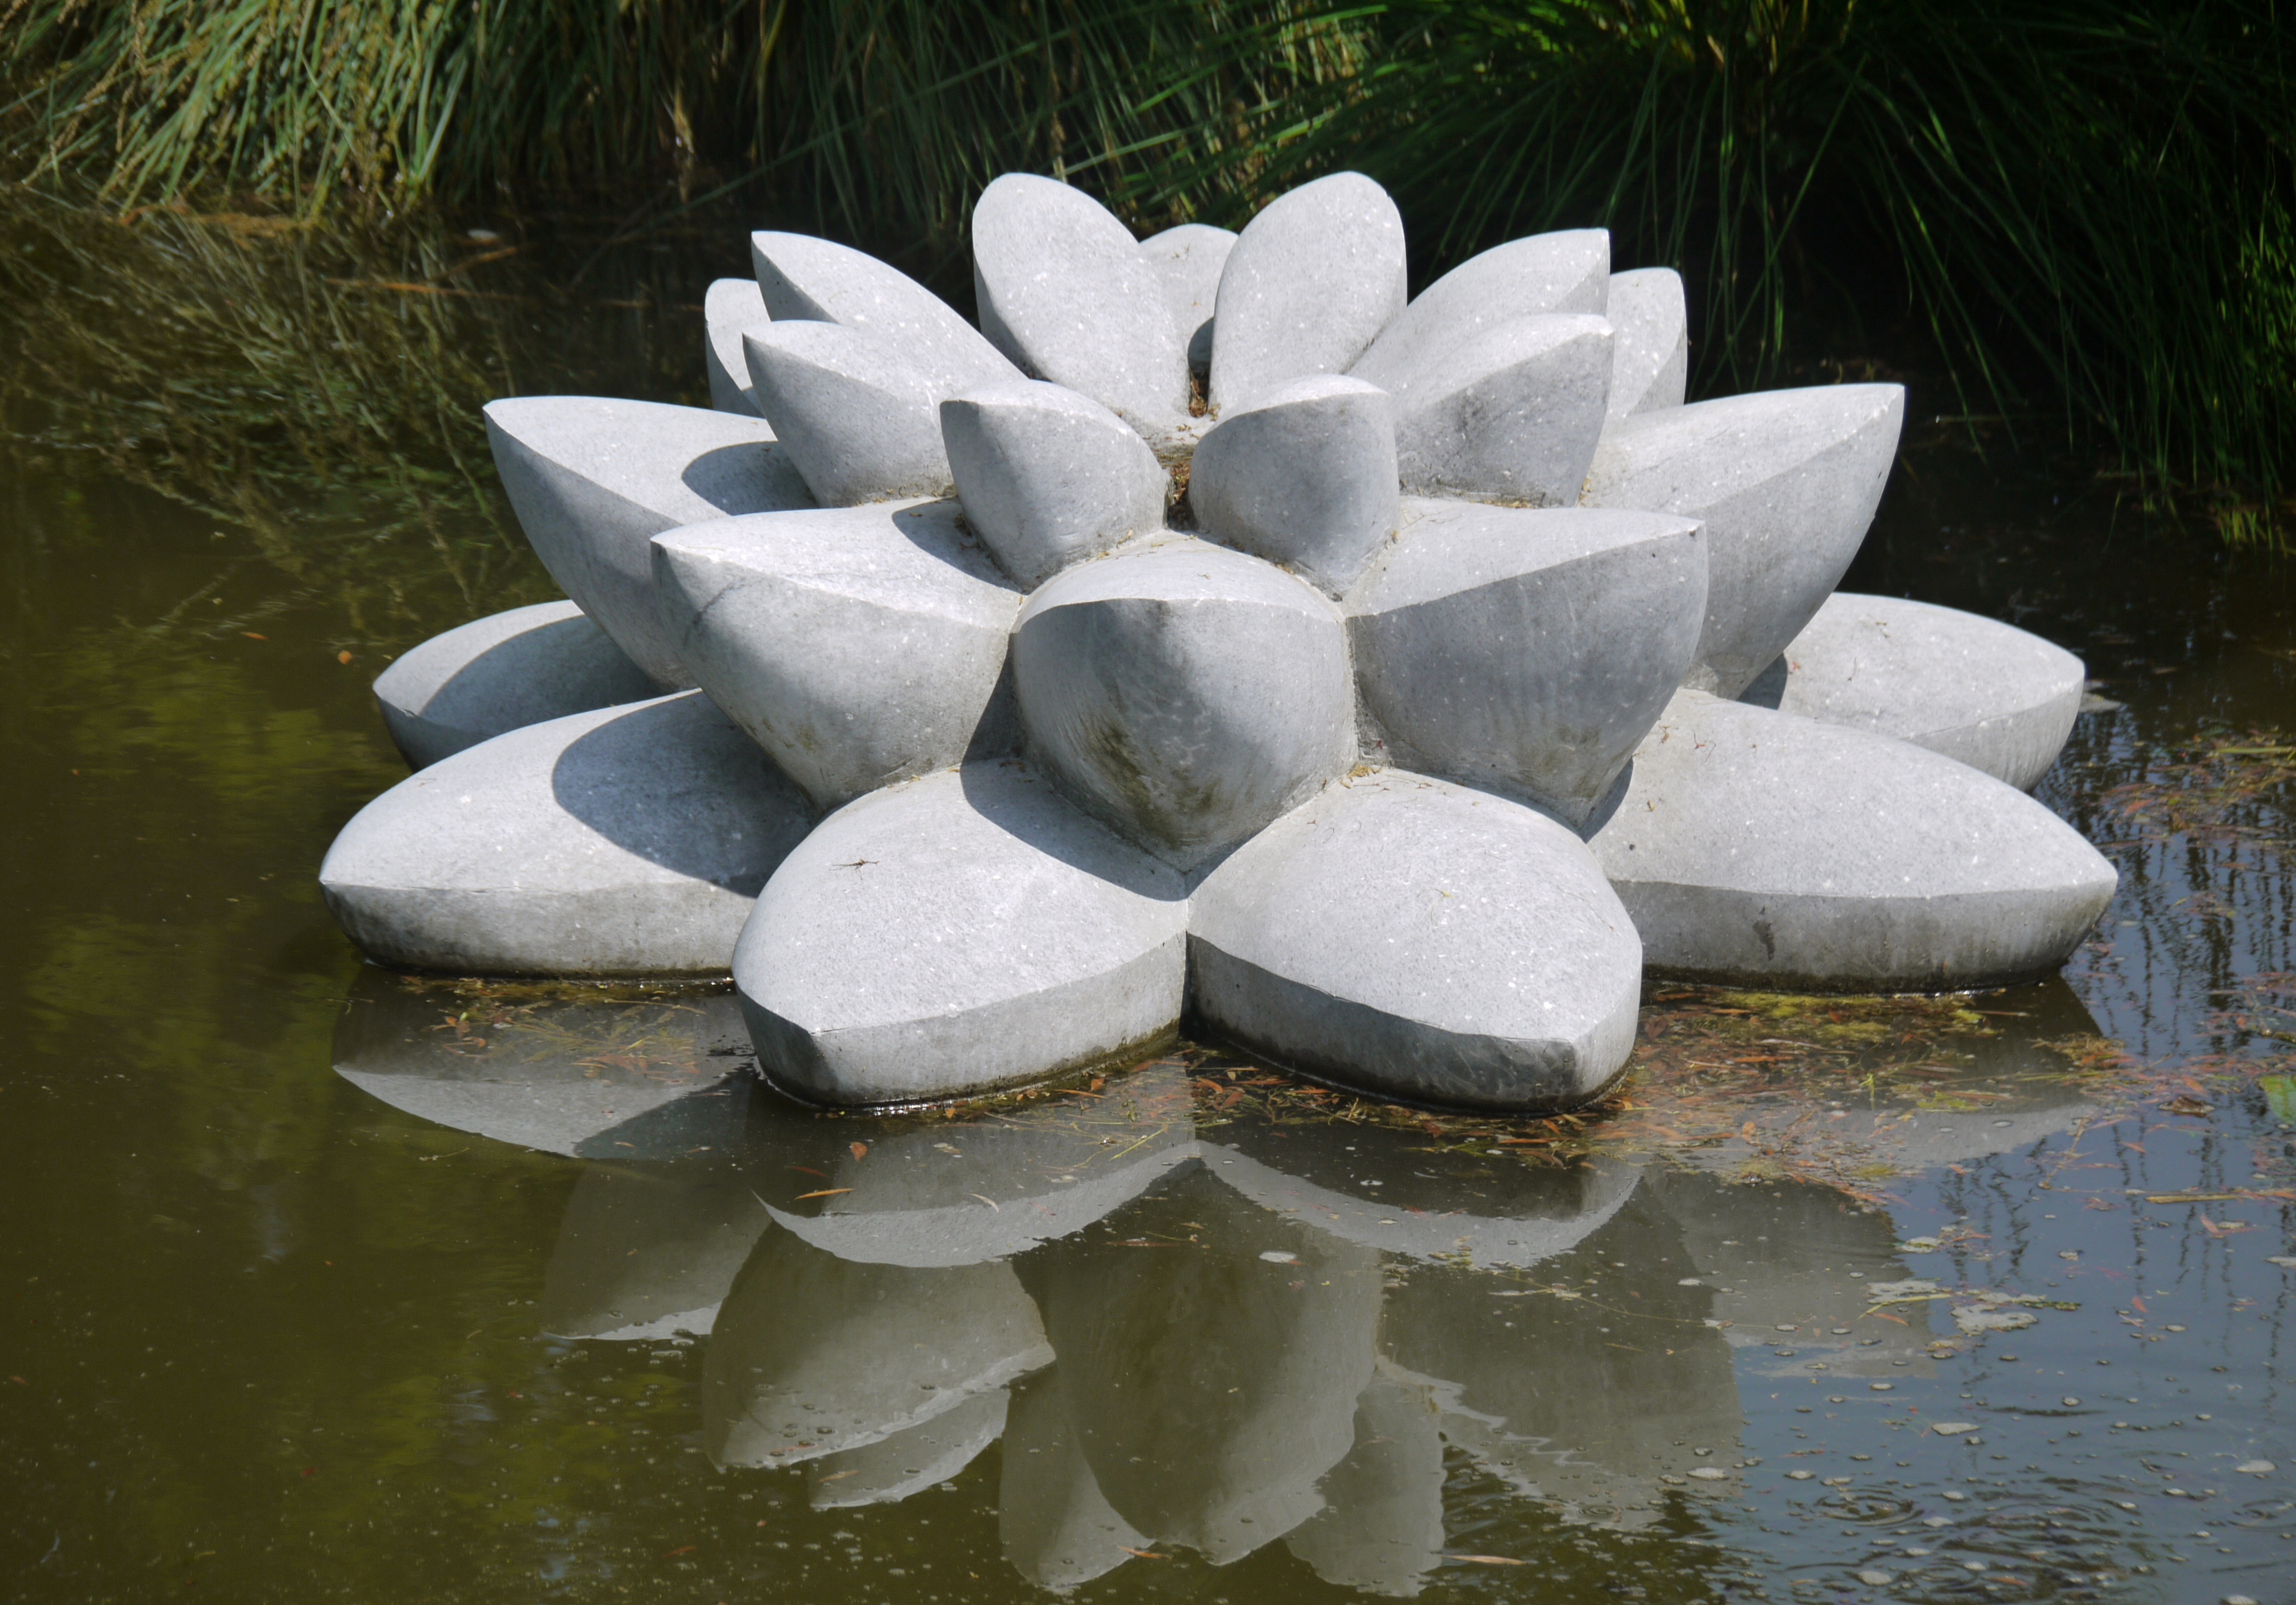
water, grass, rock, plant, flower, stone, monument, pond, reflection, pebble, botany, garden, modern, material, concrete, water lily, sculpture, art, boulder, fountain, hell, water feature, mirroring, state garden show, hringen